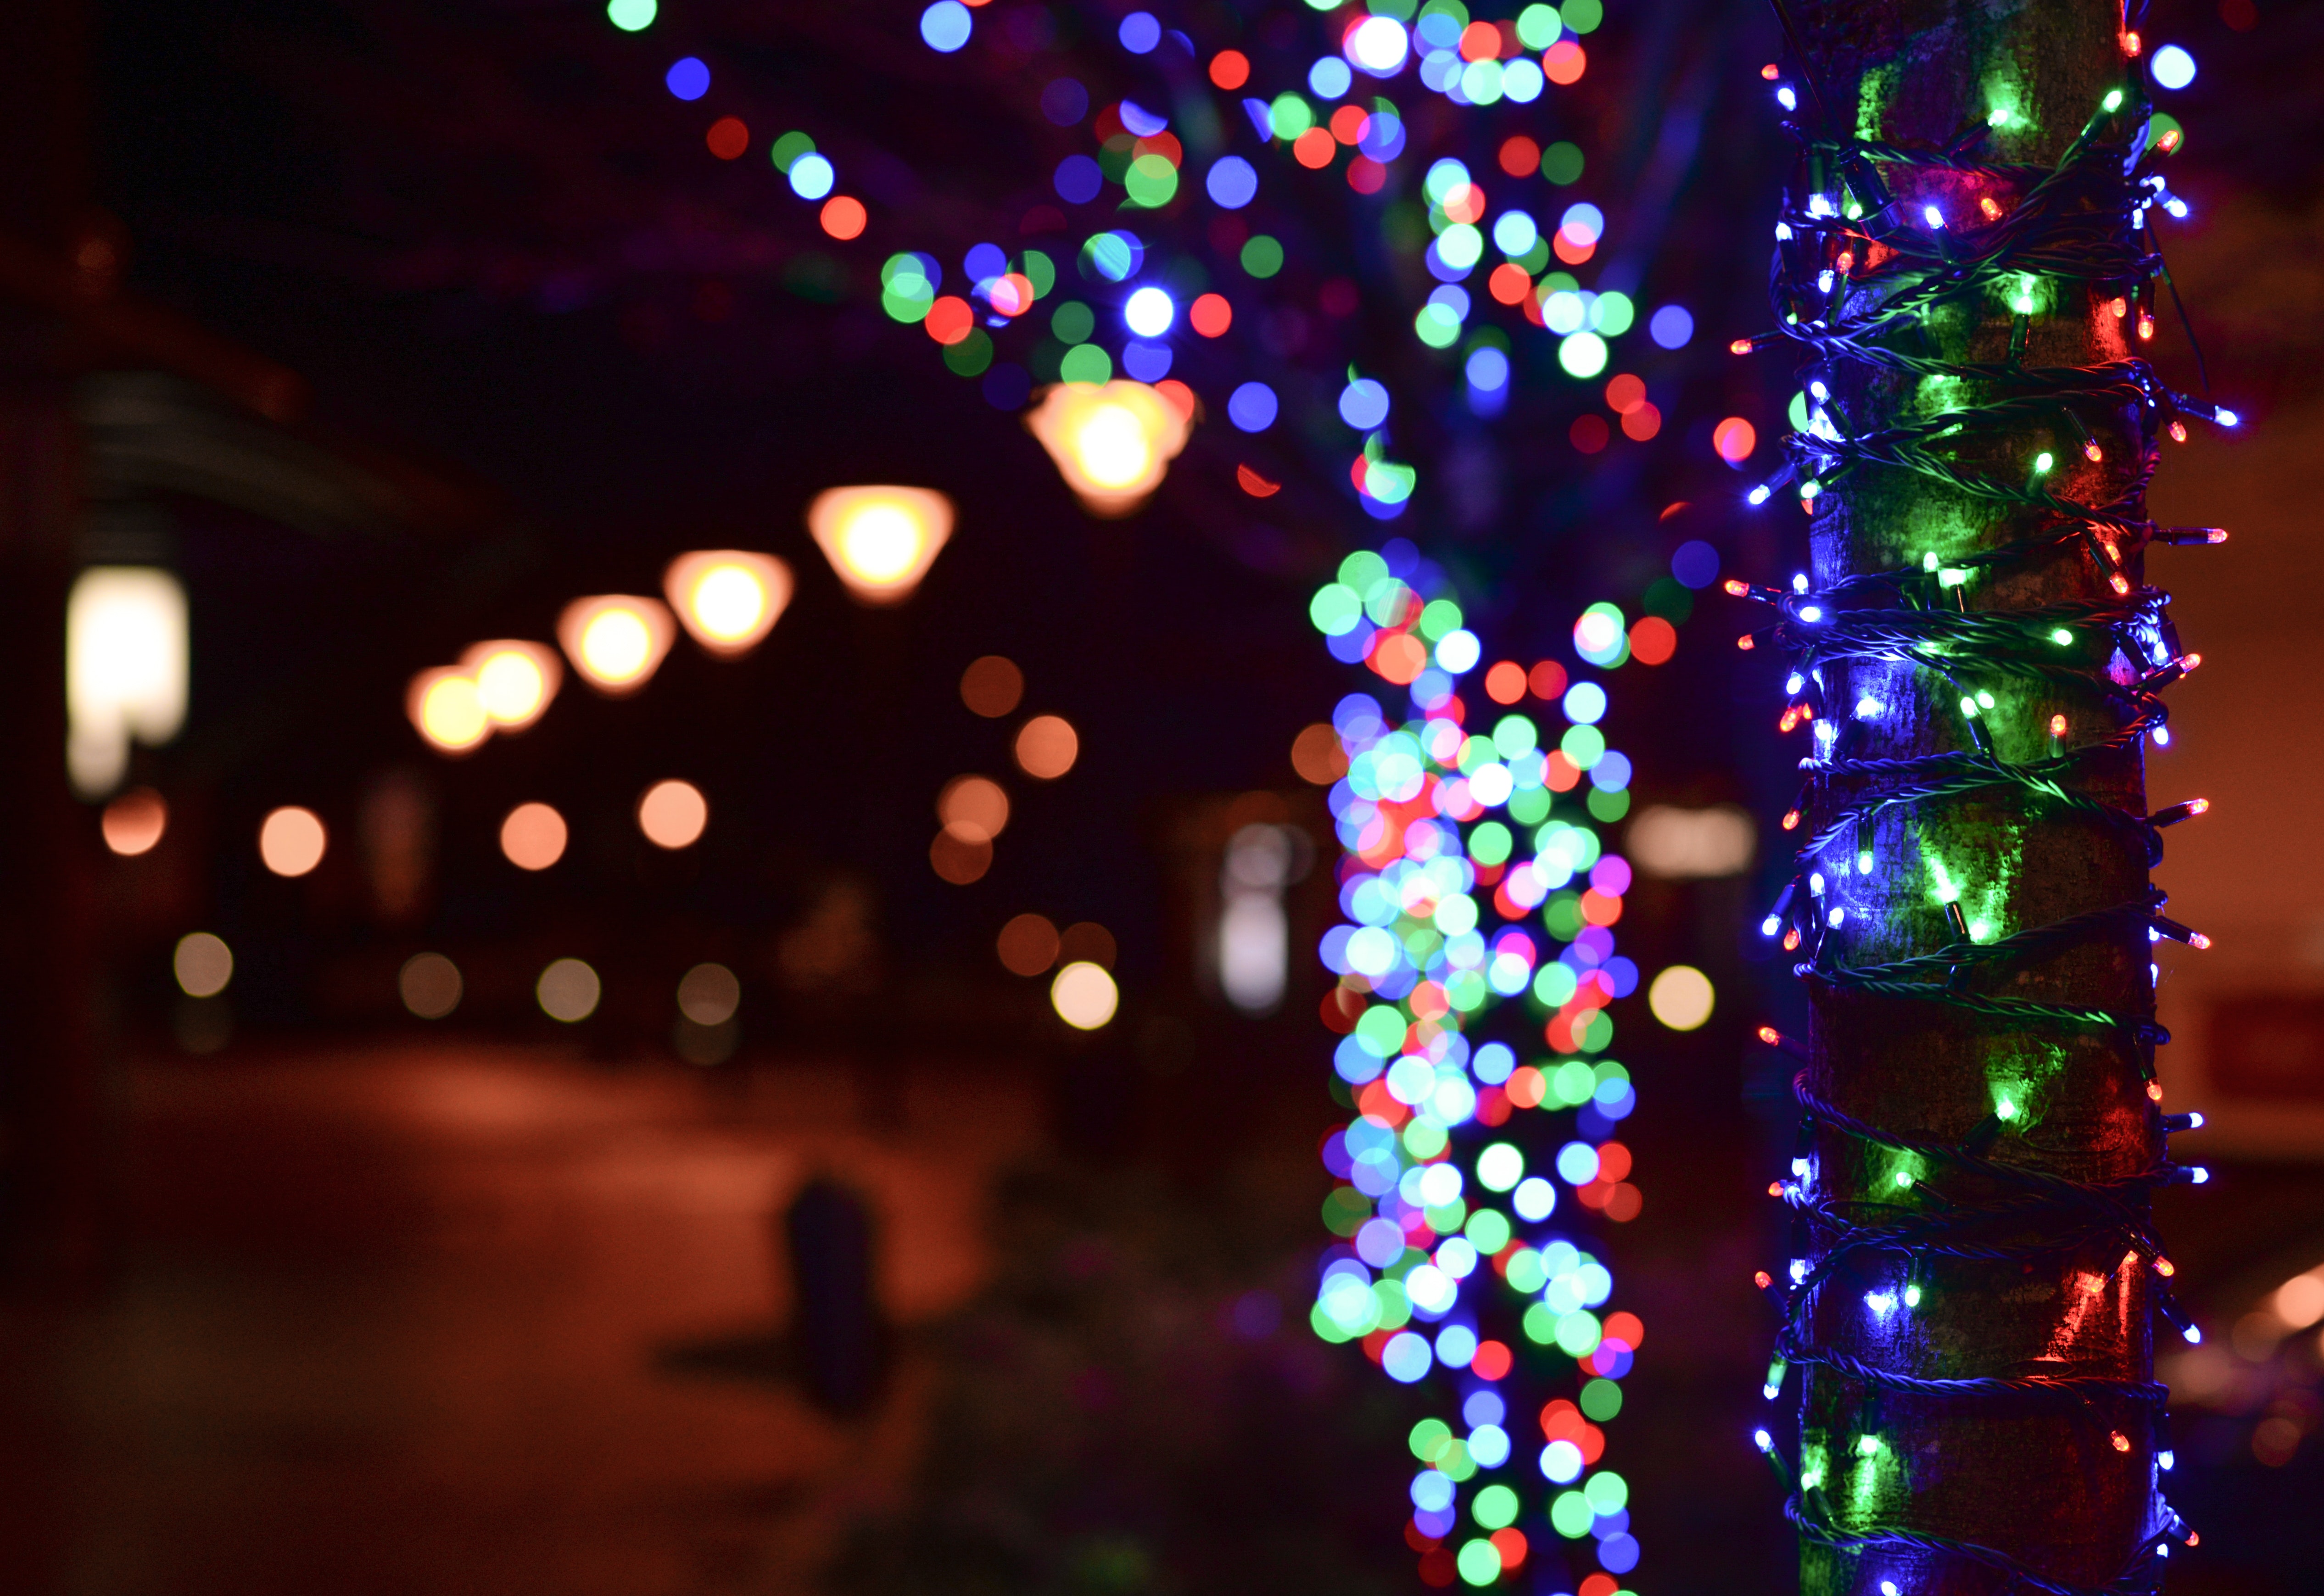
light, lighting, christmas lights, light emitting diode, tree, night, christmas decoration, event, interior design, plant, darkness, christmas